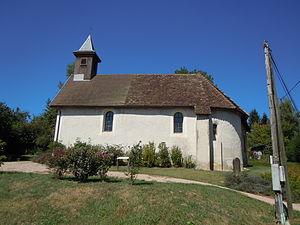
Chapelle de Tramonet - Belmont Tramonet - Savoie
Belmont-Tramonet est une commune française située dans le département de la Savoie, en région Auvergne-Rhône-Alpes.